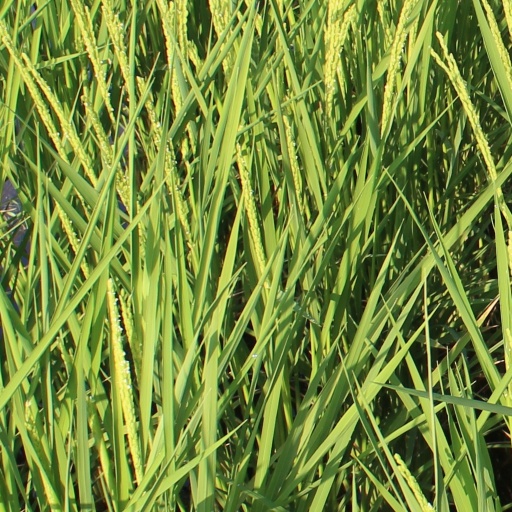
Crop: rice